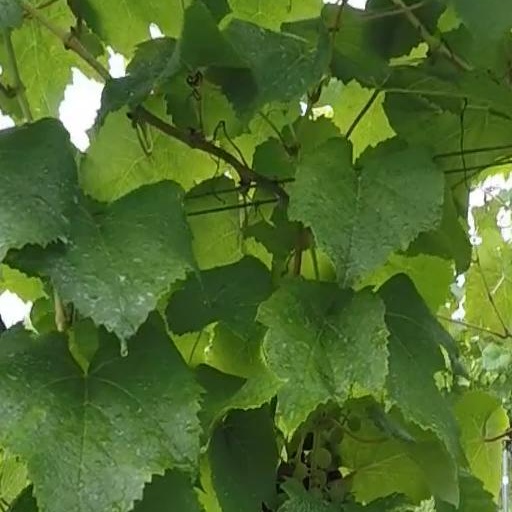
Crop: grape